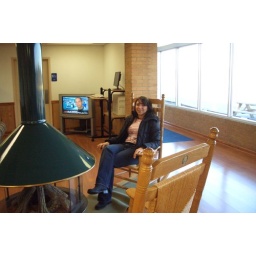
Back at the Knoxville Airport, we warm our toes near the stove in the FBO before heading out to pre-flight the plane